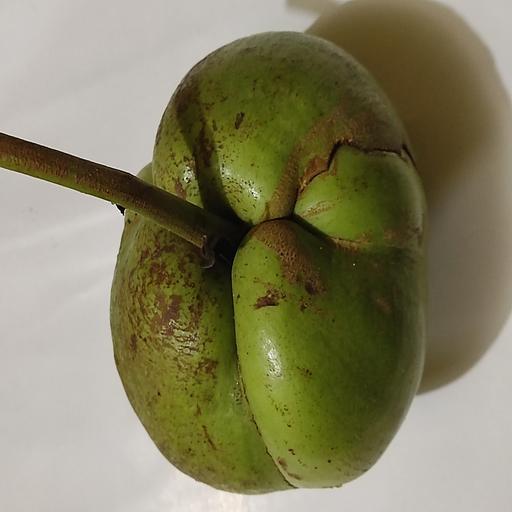
Crop type: Elephant Apple